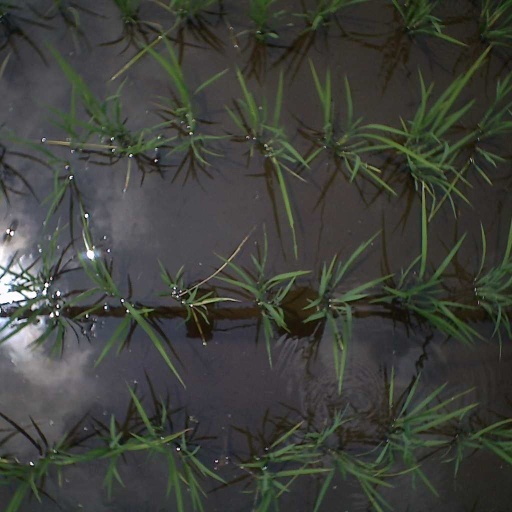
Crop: rice